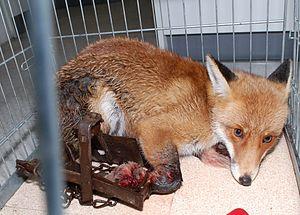
La cruauté envers un animal, ou maltraitance envers un animal, est le fait qu'un être humain fasse subir à un animal, qu'il soit sauvage, domestique, apprivoisé ou tenu en captivité, un acte visant à lui faire du mal, que ce soit sous forme active ou sous forme passive.